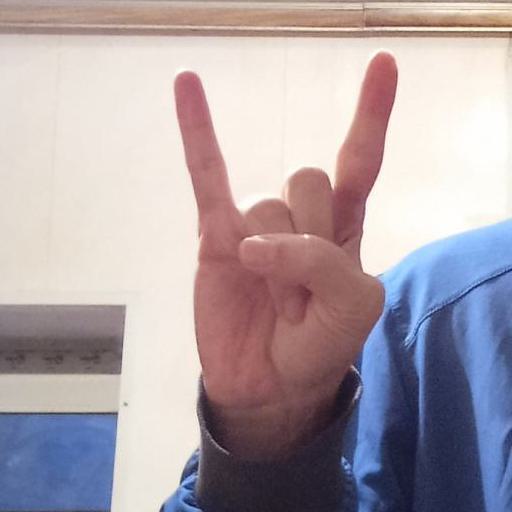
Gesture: rock